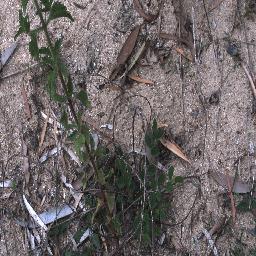
Label: siam_weed